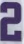
Number: 2